South African Border War

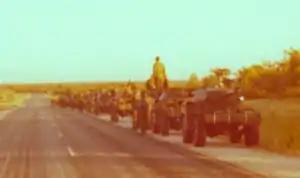
South African armoured column in Ohangwena, 1970s. Convoys of vehicles like these were the primary target for PLAN ambushes and mines.

To regain the military initiative, the adoption of mine warfare as an integral strategy of PLAN was discussed at a 1969–70 SWAPO consultative congress held in Tanzania. PLAN's leadership backed the initiative to deploy land mines as a means of compensating for its inferiority in most conventional aspects to the South African security forces. Shortly afterwards, PLAN began acquiring TM-46 mines from the Soviet Union, which were designed for anti-tank purposes, and produced some homemade "box mines" with TNT for anti-personnel use. The mines were strategically placed along roads to hamper police convoys or throw them into disarray prior to an ambush; guerrillas also laid others along their infiltration routes on the long border with Angola. The proliferation of mines in South West Africa initially resulted in heavy police casualties and would become one of the most defining features of PLAN's war effort for the next two decades.